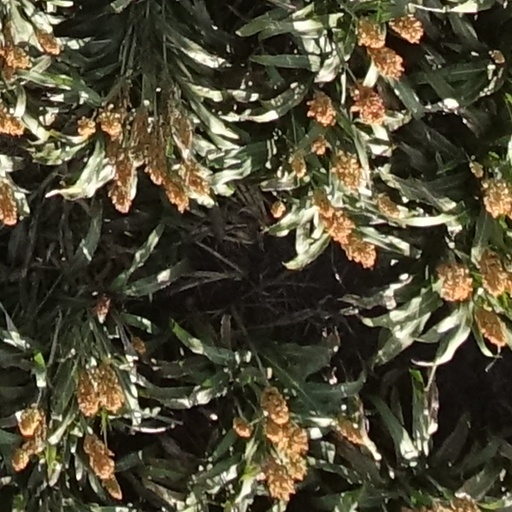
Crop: sorghum